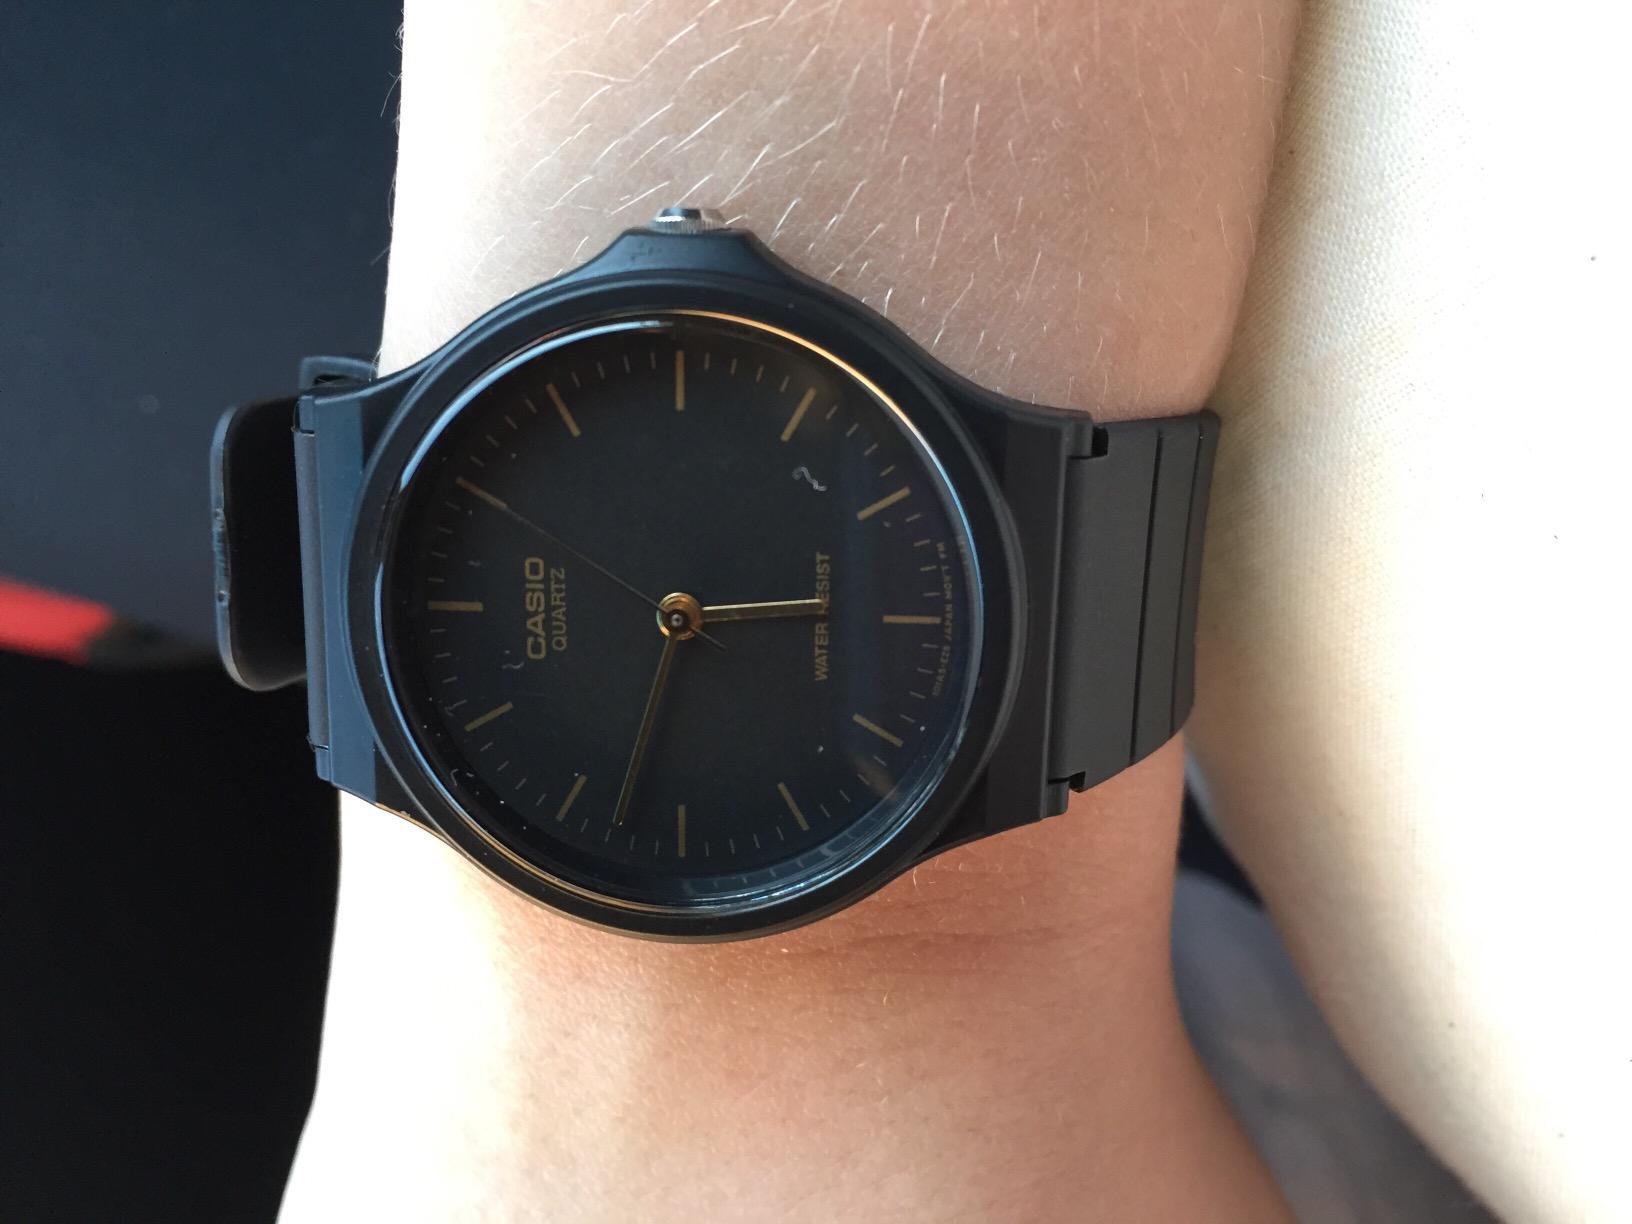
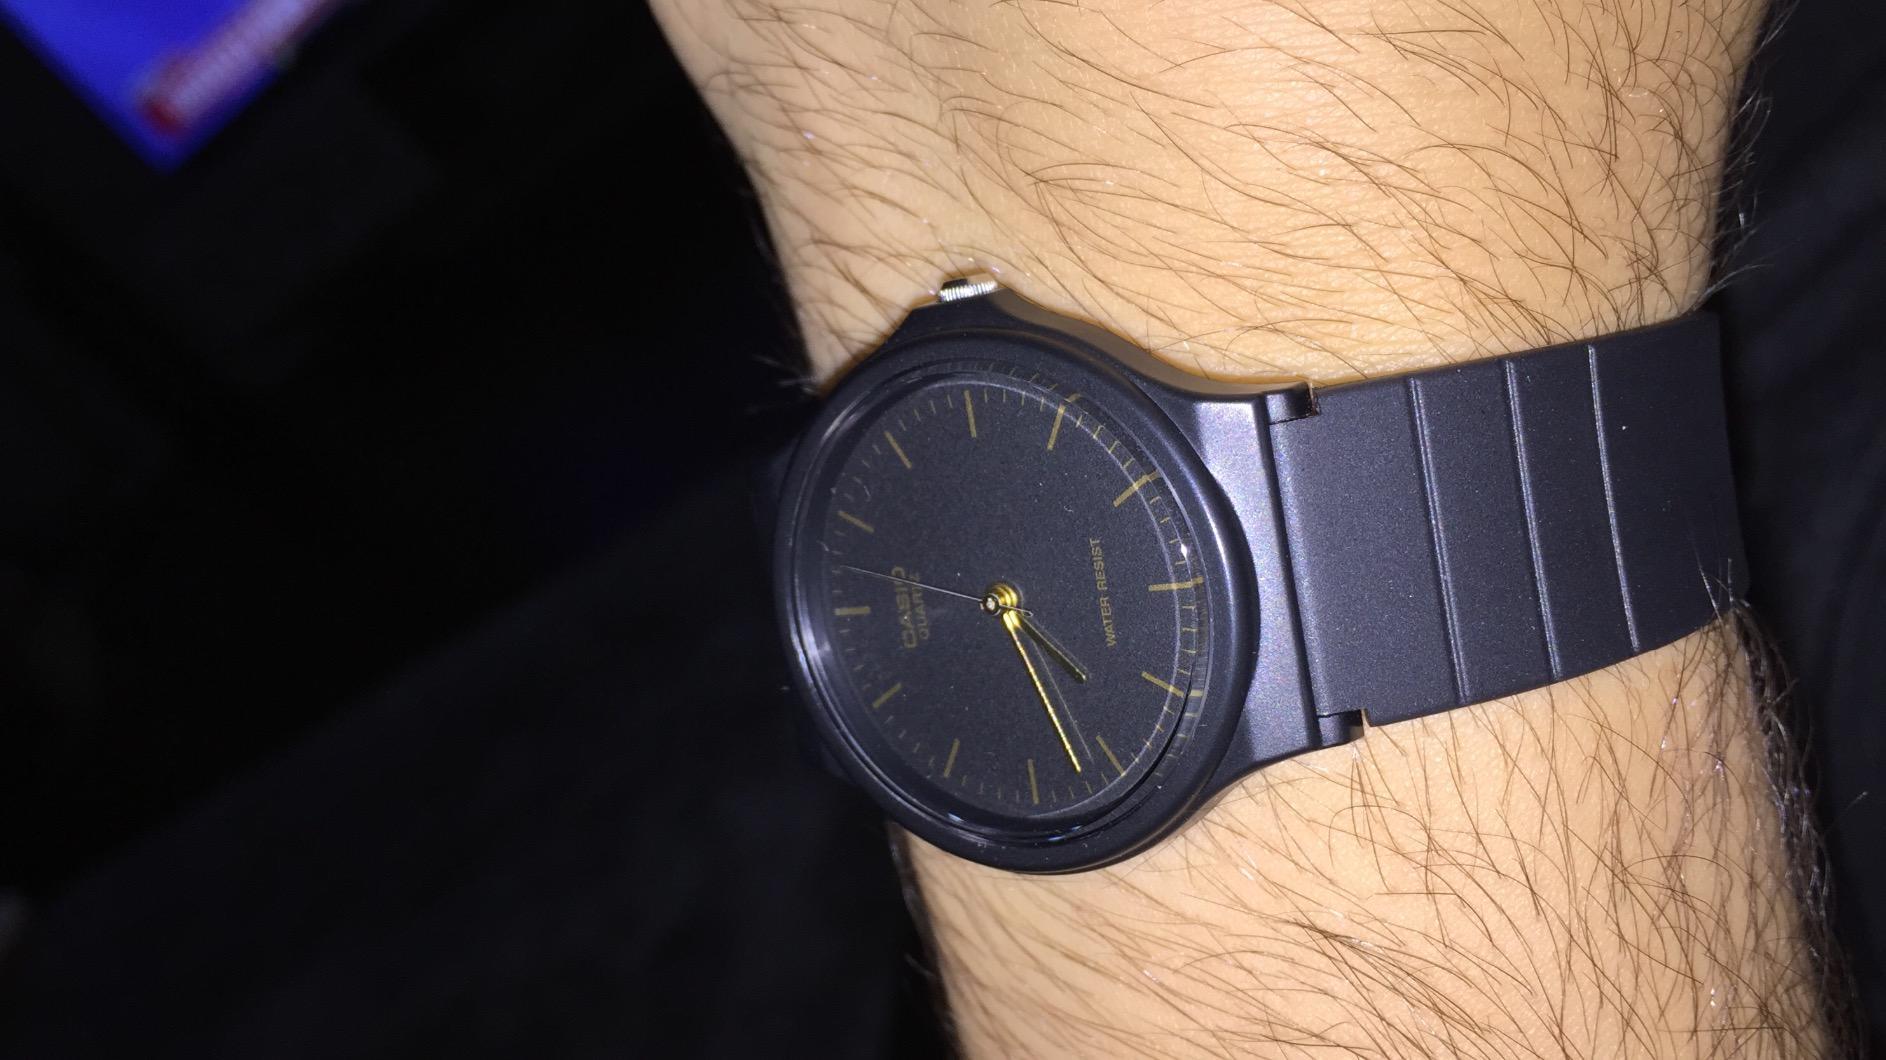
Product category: accessories_watch
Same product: yes